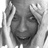
Emotion: surprise